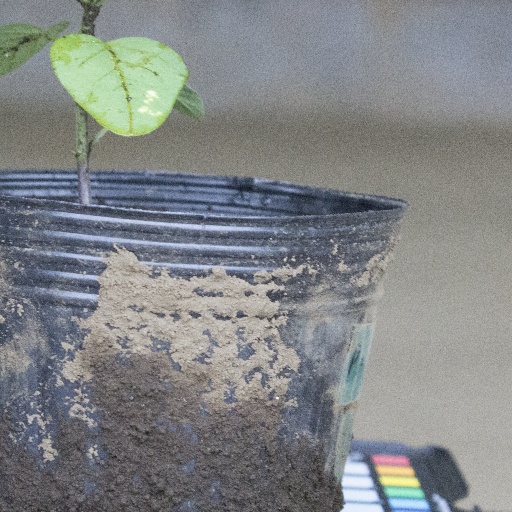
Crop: soybean